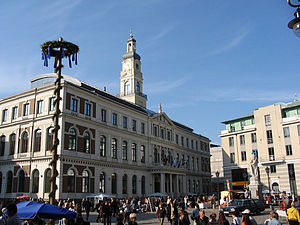
Rigas Byråd
Rigas rådhus i 2004